Miller Brothers and Lois

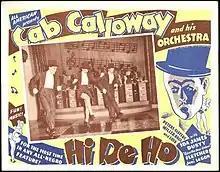

The Miller Brothers and Lois are known to have appeared in one film, Cab Calloway's Hi De Ho from 1947.